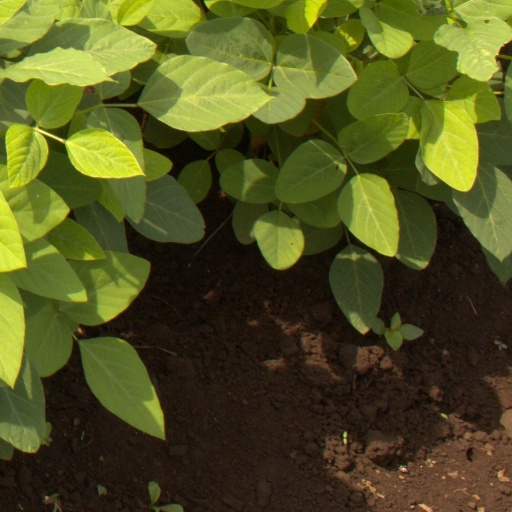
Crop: soybean